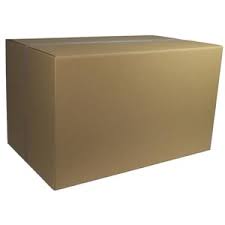
Waste category: cardboard